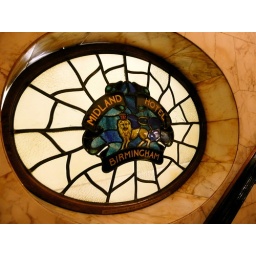
lion in stained glass